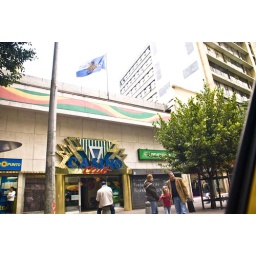
Casino down the street from the Avianca building in Bogota